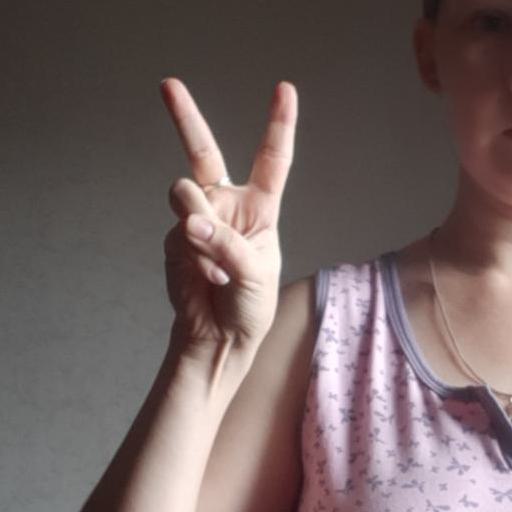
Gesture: peace